Daejeon Hana Citizen

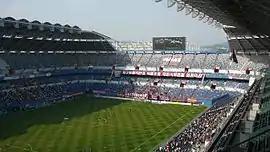
View of the Daejeon World Cup Stadium

In late 2019, Hana Financial Group officially acquired the club, transitioning Daejeon Citizen from a public to a corporate club and renaming it Daejeon Hana Citizen. Hana's investment into the team led to improved results, with the newly renamed DHFC winning promotion to K League 1 after a runners-up finish in the 2022 K League 2. Attendance soared in their first season back in top flight, with the club recording an average attendance of nearly 13000 in the 2023 K League 1 season thanks to the effects of promotion, removal of COVID-19 restrictions, and the bright performances of new stars such as Bae Jun-ho, who would eventually transfer to EFL Championship side Stoke City.